Trenant Park

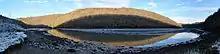
The West Looe River and Trenant Wood

Trenant Park is a Grade II listed country house in the civil parish of Duloe in east Cornwall, England, UK. It is surrounded by a large park and woodland. It is sited on a tongue of land between the East and West Looe rivers. The house was possibly built in the early 17th century, remodelled in the early 18th century, extended in the mid 19th century and divided into flats in the 20th century.